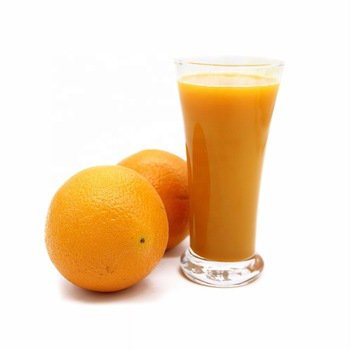
Label: Orange